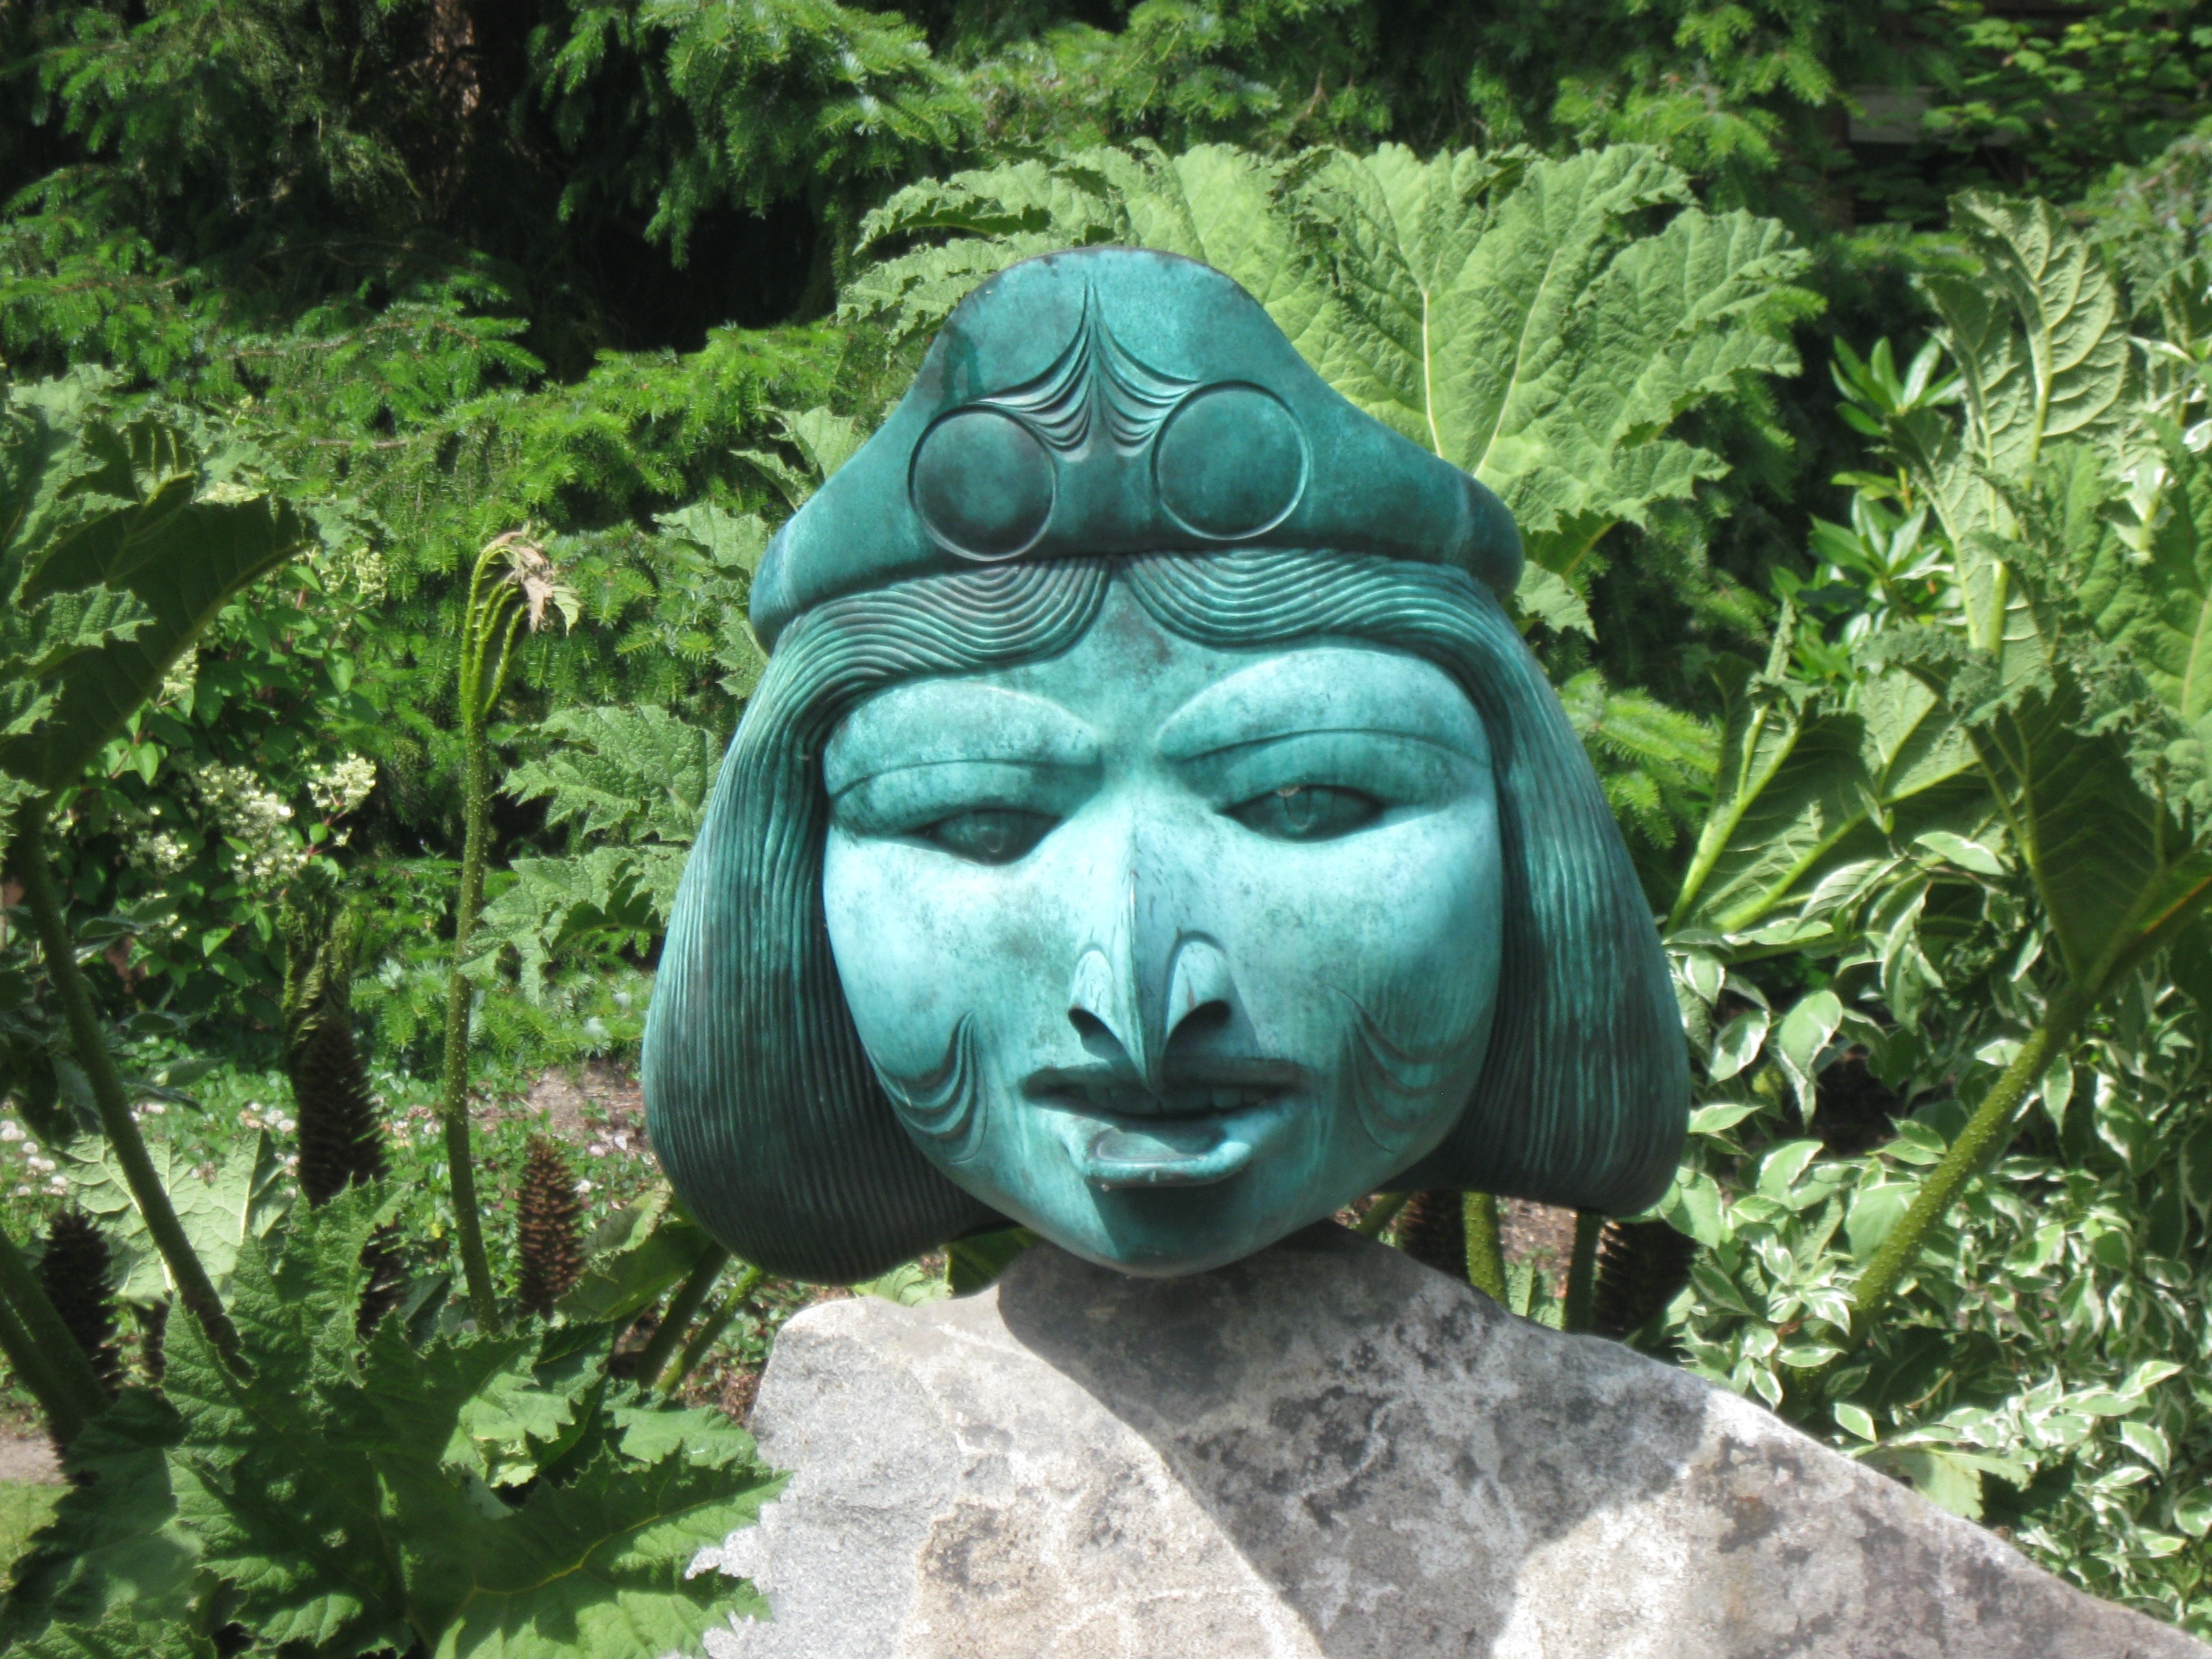
creative, monument, statue, construction, jungle, metal, metal work, garden, artwork, sculpture, art, creativity, design, carving, metallic, gautama buddha, woodinville, willows lodge